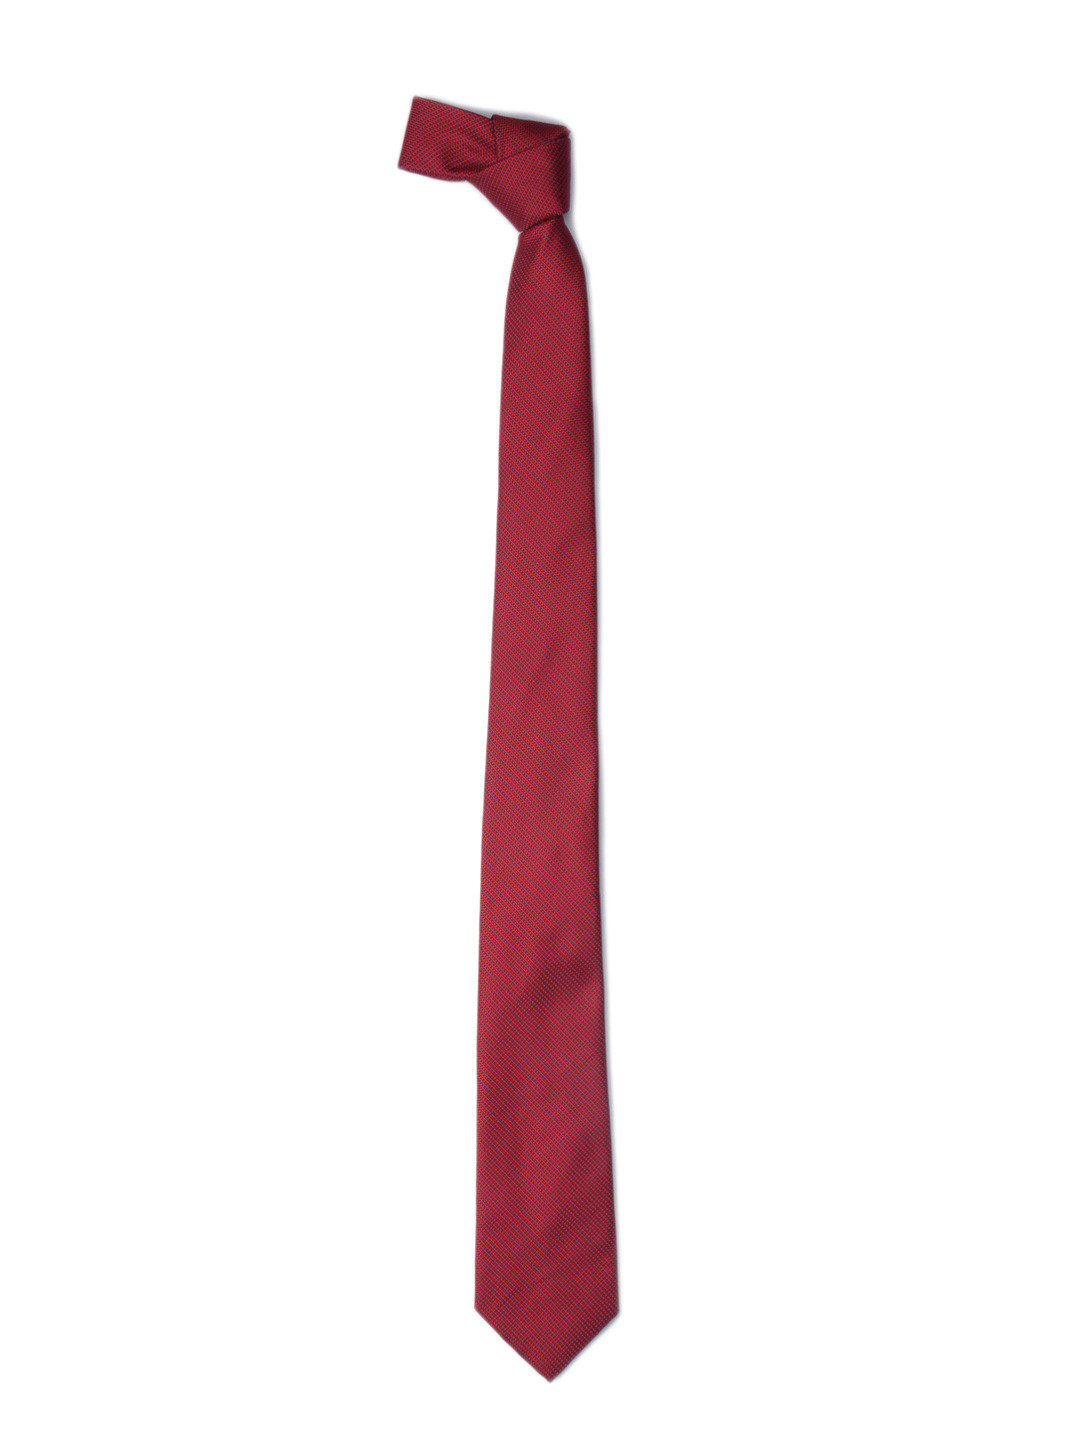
Park Avenue Red Patterned Tie
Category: Free Items / Free Gifts / Ties
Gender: Men
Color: Red
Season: Summer 2012
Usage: Formal